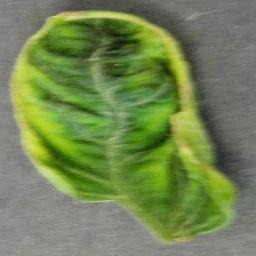
Label: Tomato___Tomato_Yellow_Leaf_Curl_Virus